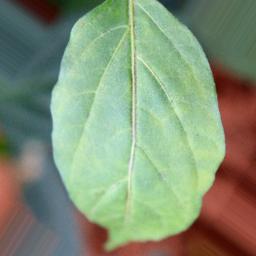
Label: healthy